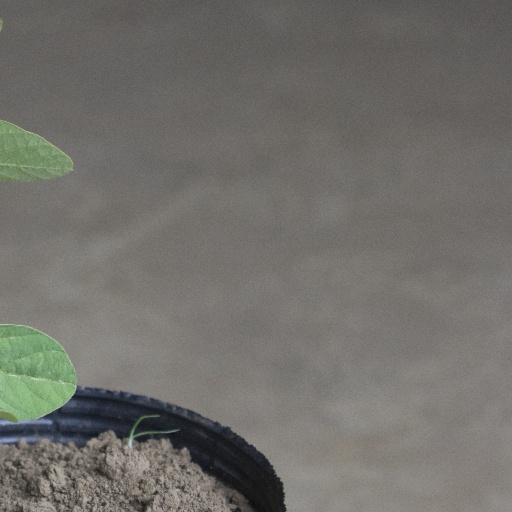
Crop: soybean